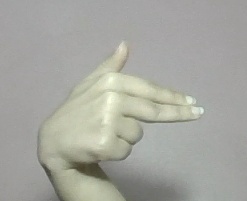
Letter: ghain